Albert Cohen (novelist)

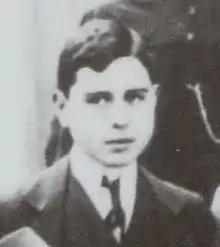
Cohen in 1909

Abraham Albert Cohen (August 16, 1895 – October 17, 1981) was a Greek-born Romaniote Jewish Swiss novelist who wrote in French. He worked as a civil servant for various international organizations, such as the International Labour Organization. He became a Swiss citizen in 1919.